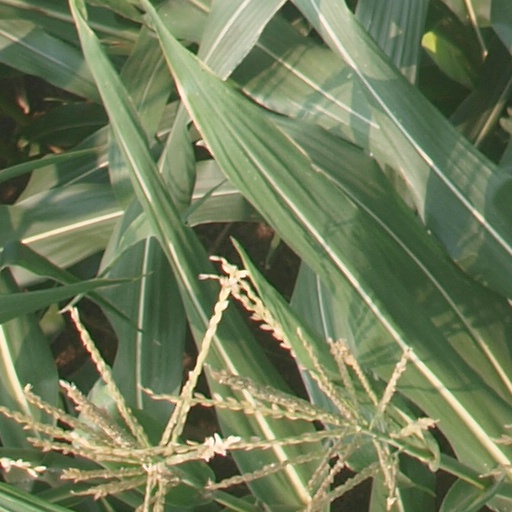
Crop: maize; corn